Ska-P

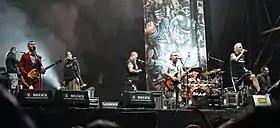
Ska-P in 2013

On 12 October 2007, two years after the "indefinite hiatus" began, a message from Pulpul appeared on the official Ska-P website referring to a possible Ska-P reunion in 2008. In the same message, the members of the group wrote positively of the reunion, except for Pipi, who initially said he would continue playing with his new group The Locos and would not return to Ska-P. In the details of the message, they said they would try to get together all the old members and possibly release an album in October 2008. In 2007, Alacrán Producciones opened a contract for a 2008 Ska-P tour. The group's return was confirmed on the official page and a new album for October 2008, "Lágrimas y gozos", was announced, as well as a mini-tour of Europe in Italy, France, and Spain, and of Latin America in Mexico, Chile, Ecuador, Argentina and Venezuela.